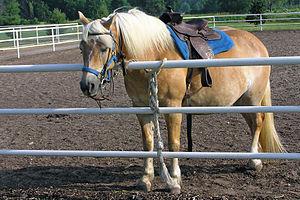
Le Haflinger est une race montagnarde de petit cheval de selle et de trait léger. Originaire du Tyrol, région historique désormais partagée entre l'Autriche et le nord de l'Italie, le Haflinger est peut-être issu de populations d'équidés arrivées dans la région dès le Moyen Âge. Il émerge réellement en tant que race à la fin du XIXᵉ siècle. Il est caractérisé par sa robe, toujours alezane aux crins lavés, ses allures confortables mais énergiques, sa musculature et son élégance. De son élevage pour le travail en terrain accidenté, le Haflinger a hérité d'une grande robustesse. Sa morphologie et son apparence sont le résultat de croisements réguliers entre le cheval arabe et des poneys de travail tyroliens. L'étalon fondateur de la race, Folie, naît en 1874. La première coopérative d'élevage voit le jour en 1904. Tous les Haflingers actuels descendent de Folie, à travers sept lignées.